Lady Saigō

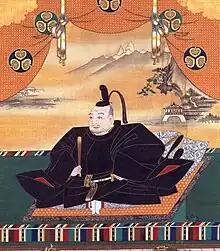
Tokugawa Ieyasu

Oai first met Tokugawa Ieyasu at about the age of 17 or 18, when he visited the Saigō family and Oai served him tea. It is believed she caught his eye on that occasion, but as she was still married, nothing came of it at the time. Later, during the 1570s, it is believed that friendship and genuine affection developed between the two. This view contradicts a common impression which maintains that Ieyasu was a ruthless leader who treated all the women in his life, and all of his offspring, as commodities to be used as needed to serve the clan or his own ambitions. However, it is also known that he valued personal merit over bloodlines. During this time, Ieyasu had a house built in eastern Mikawa, far from the residence of his wife, the Lady Tsukiyama, in Okazaki. The marriage between Ieyasu and Lady Tsukiyama had been arranged by her uncle, Imagawa Yoshimoto, ostensibly to help cement ties between the two clans, though Ieyasu found it difficult to live with his wife's jealousy, tempestuous moods, and eccentric habits.